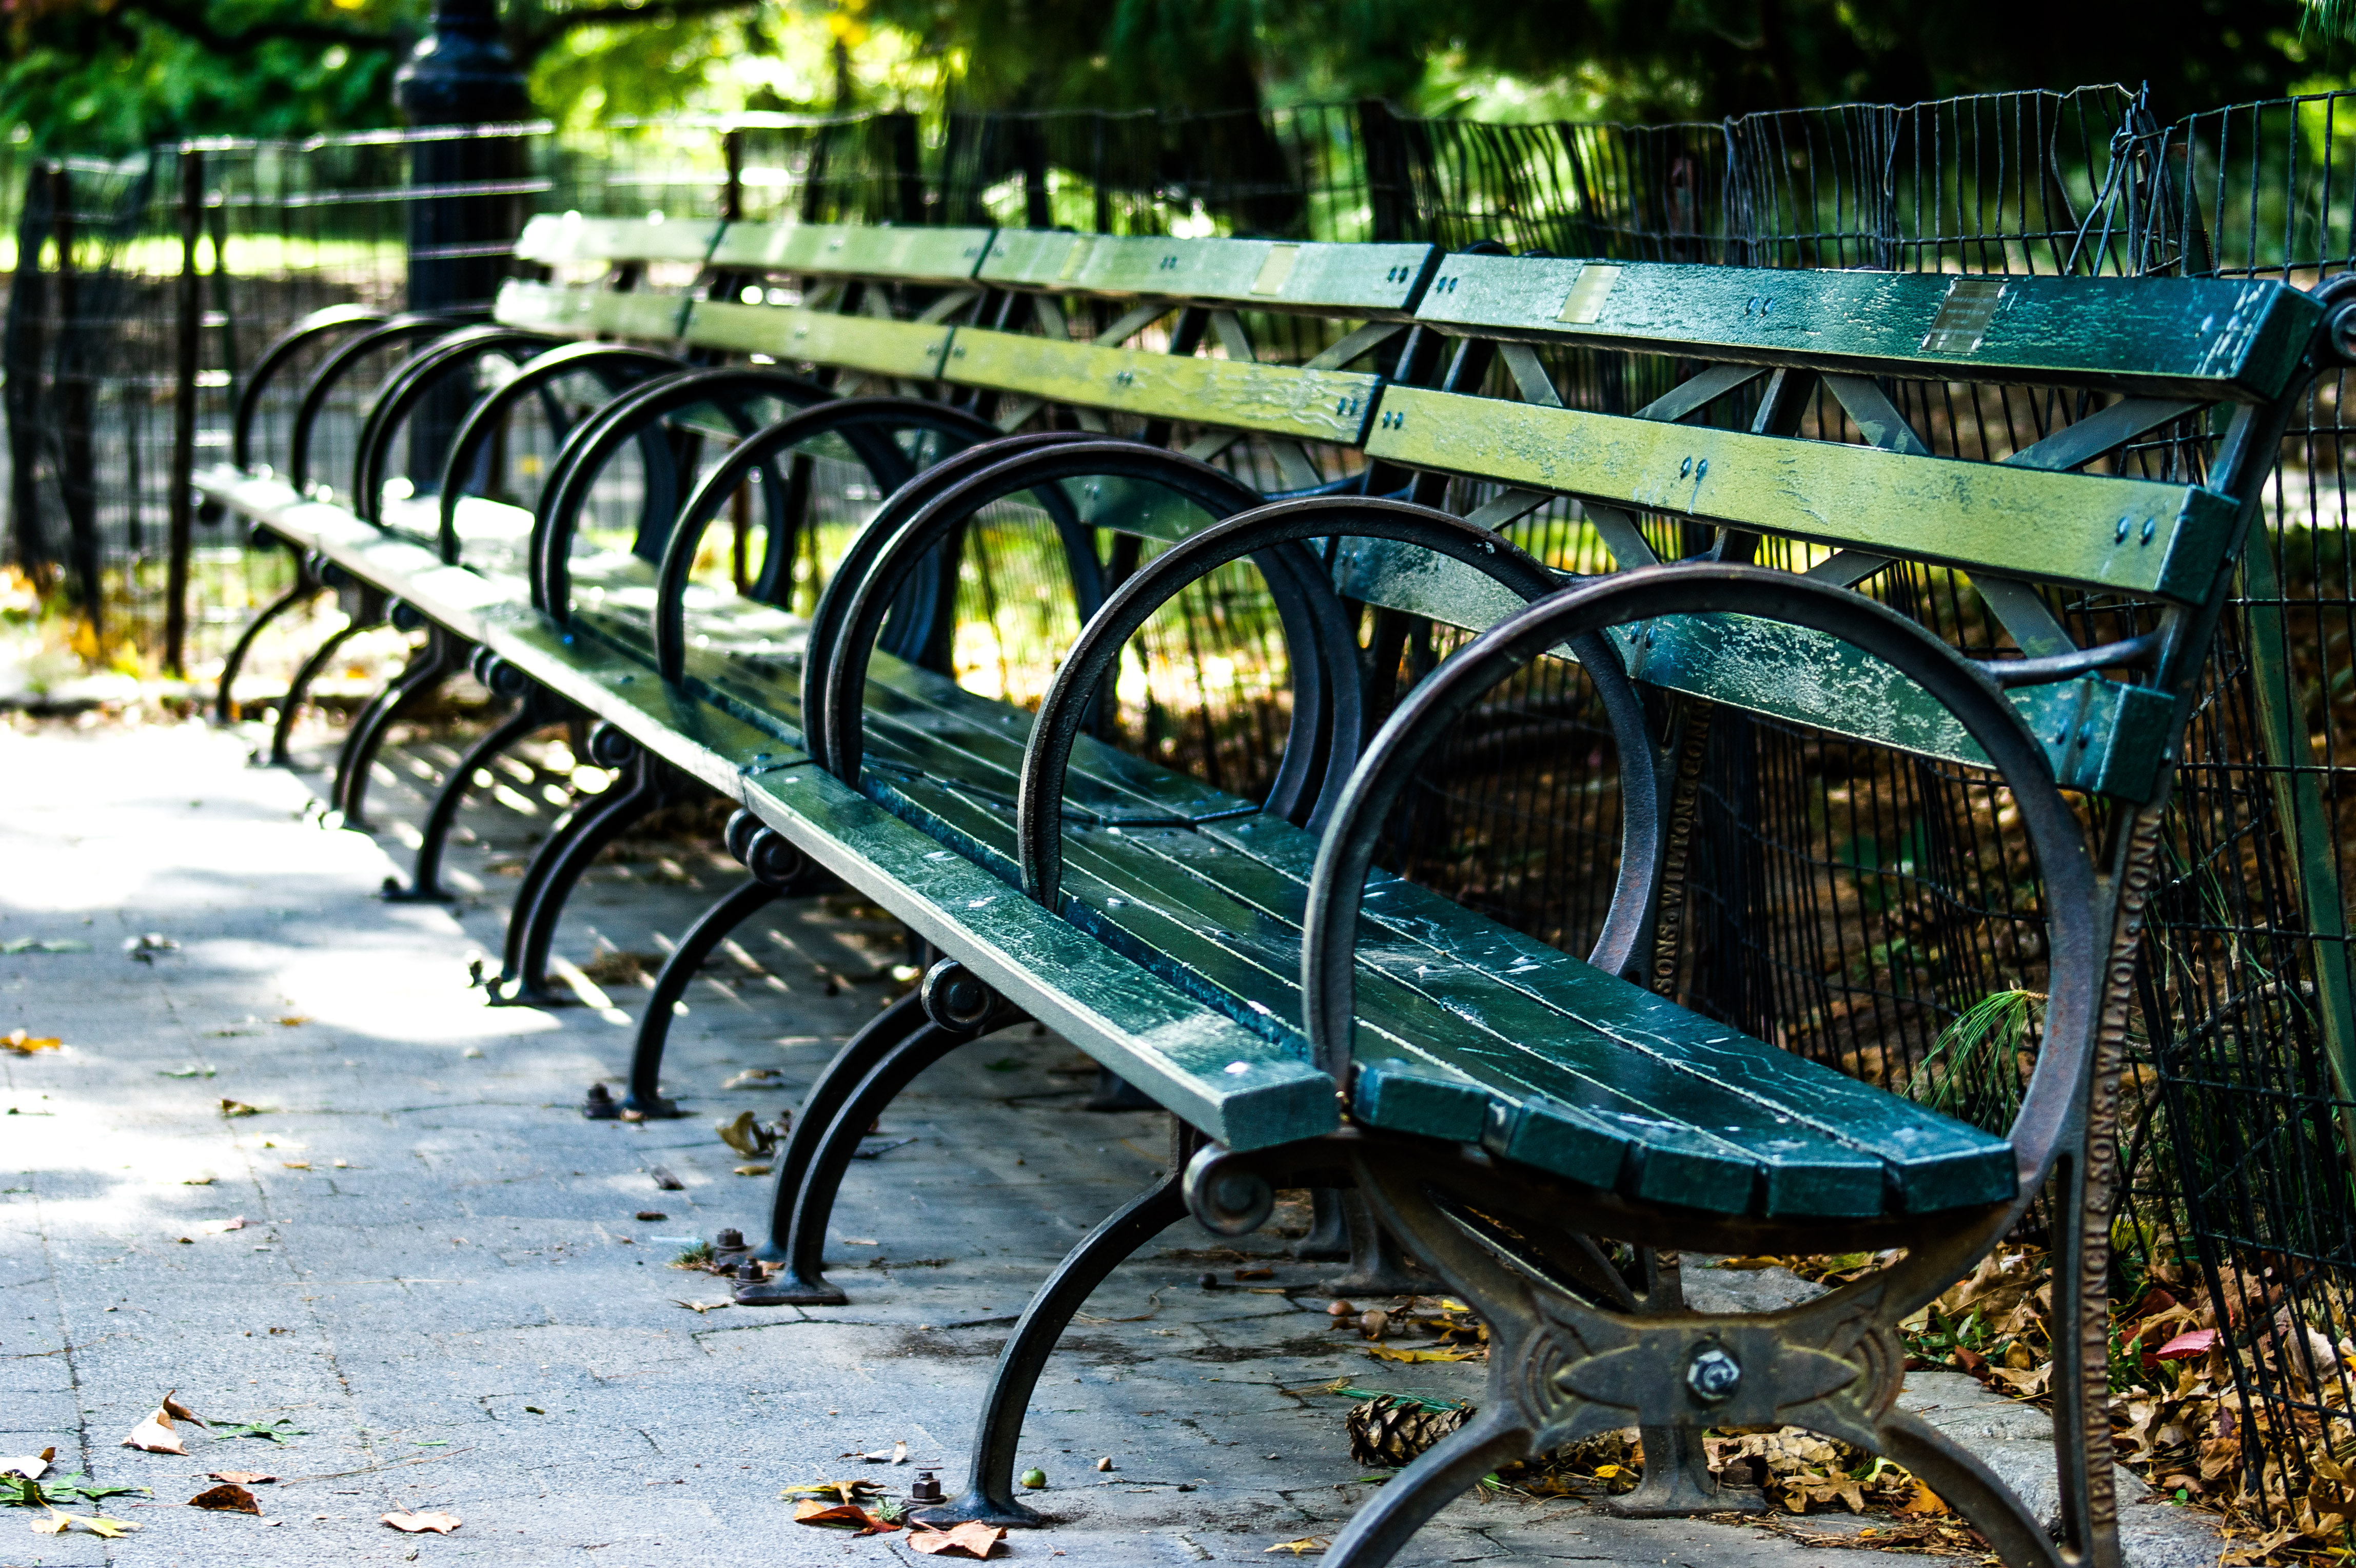
track, bridge, bench, seat, city, transport, green, vehicle, park, usa, america, public transport, trees, central, new, york, urban area, rolling stock